Diet of Finland

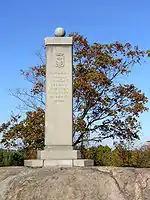
A memorial for the meeting of the states of Finland in Helsinki in 1616

The first States of Finland were held in Helsinki in 1616. Other assemblies "(Åbo lantdag)" were held in Turku (Åbo), for example in 1676. The assembly was called together by Axel Julius De la Gardie. The estate of peasants was chaired by Heikki Heikinpoika Vaanila.